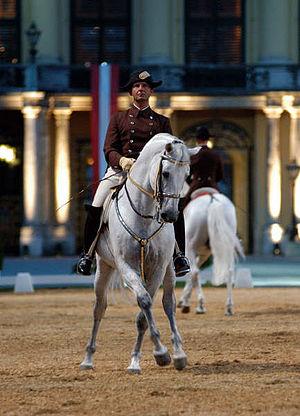
Un écuyer est, dans le domaine équestre, un cavalier chargé d'enseigner l'équitation classique et de dresser les chevaux de manège, mais aussi de transmettre son savoir à ses élèves. Les grands traités insistent sur sa maîtrise du cheval, dont il fait ressortir le brillant. Le titre est employé par exemple pour désigner les cavaliers du Cadre noir de Saumur, ou encore ceux de l'école espagnole d'équitation à Vienne. Par extension, l'écuyer est aussi un cavalier qui monte en spectacle équestre, en particulier en spectacle de cirque. L'Académie du spectacle équestre de Versailles forme des écuyers de spectacle équestre.
Le lipizzan est une race de chevaux originaire de Slovénie, culturellement liée à l'École espagnole de Vienne en Autriche. Cette célèbre école, qui tire par ailleurs son nom des chevaux espagnols qui furent à l'origine de la race lipizzane, n'utilise en effet que des lipizzans. L'élevage du lipizzan remonte au XVIᵉ siècle, lorsque la famille impériale des Habsbourg décide de fonder un nouveau haras dans la localité slovène de Lipica dans la région vallonnée du Kras qui appartenait à l'époque à l'Empire autrichien. La race des lipizzans est menacée de disparition lors de la Seconde Guerre mondiale, mais l'intervention du général américain George S. Patton permet de sauver 250 chevaux, assurant la préservation de cette race à la longue histoire.
L′appuyer est une figure d'équitation dans laquelle le cheval se déplace latéralement et parallèlement à lui-même, ses membres extérieurs croisant par dessus ses membres intérieurs. L'avant-main et l'arrière- main suivent deux pistes distinctes, la tête et l'encolure précédant le reste du corps dans la direction de la marche L'appuyer est le stade le plus poussé des mouvements de deux pistes qui sont, avec le trot rassemblé, la base du dressage du cheval de haute école.
Le cheval en Autriche est surtout connu à travers les Lipizzans de l'École espagnole d'équitation, dont l'impératrice Élisabeth de Wittelsbach, elle-même habile cavalière, fut un grand soutien.
L'École espagnole d'équitation en Autriche, connue également sous le nom École espagnole de Vienne, est une école d’équitation internationalement reconnue. Les chevaux qui y sont dressés sont uniquement des étalons lipizzans et dont les spectacles se jouent dans le manège d'hiver situé près du palais impérial du Hofburg. Centre reconnu du dressage équestre, l’école est également une des principales attractions touristiques de la capitale autrichienne.
Ce lexique du cheval recense les termes et expressions techniques propres aux chevaux, à leur élevage et à l'équitation.
La liste de races chevalines, incluant les poneys, s'est enrichie sous l'influence de la sélection naturelle et de l'élevage sélectif de l'espèce equus ferus caballus, le cheval domestique, sous le contrôle humain. L'espèce du cheval s'est divisée en plusieurs centaines de races, réparties sur tous les continents. Le classement de ces races est établi par la Fédération équestre internationale, qui en distingue trois grands types : le cheval de selle destiné à être monté, le cheval de trait destiné à la traction animale, et le poney, arbitrairement défini comme un cheval mesurant moins d'1,48 m de haut, notion controversée. D'autres distinctions peuvent être opérées, notamment entre les races de travail, de couleur, de sport, et d'allures.